Loch Carron

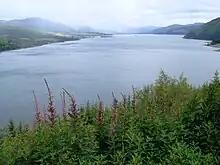
Loch Carron (Scottish Highlands)

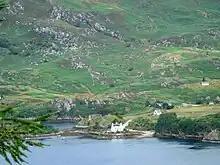
Loch Carron (Scottish Highlands)

Loch Carron (Scottish Gaelic: "Loch Carrann") is a sea loch on the west coast of Ross and Cromarty in the Scottish Highlands, which separates the Lochalsh peninsula from the Applecross peninsula, and from the Stromeferry headland east of Loch Kishorn. It is the point at which the River Carron enters the North Atlantic Ocean.